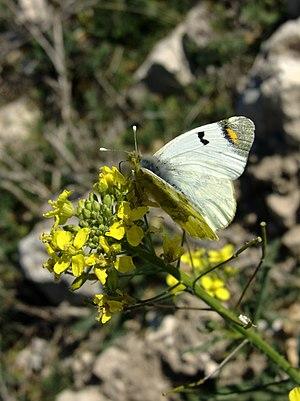
La Piéride du raifort ou Aurore d'Esper est une espèce de lépidoptères de la famille des Pieridae, de la sous-famille des Pierinae et du genre Zegris.